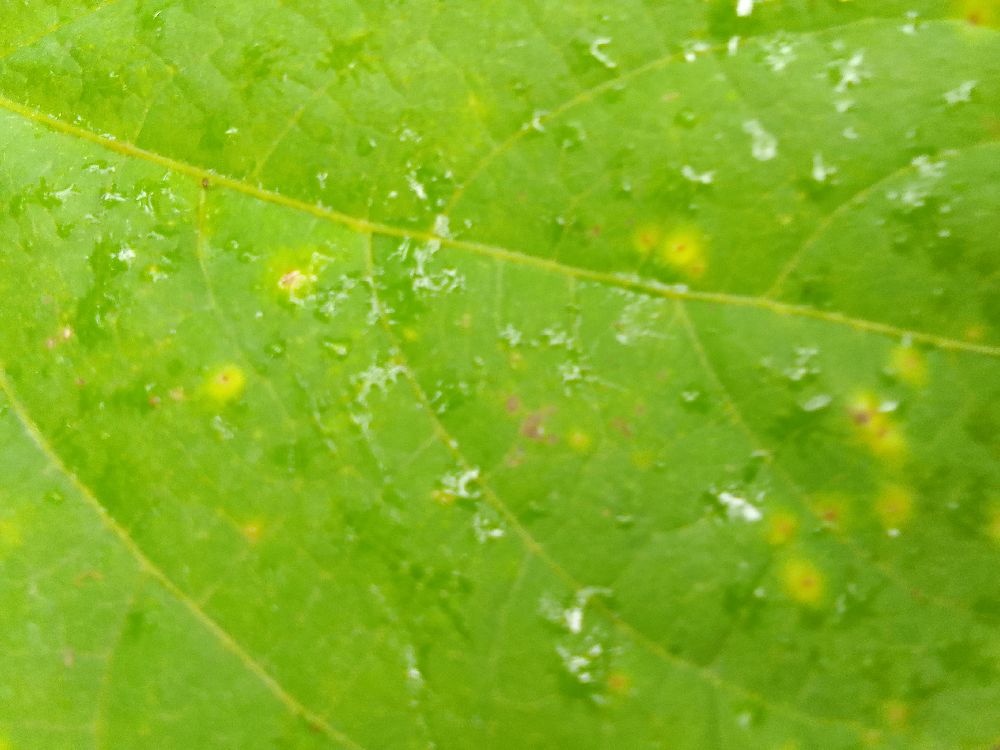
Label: rust